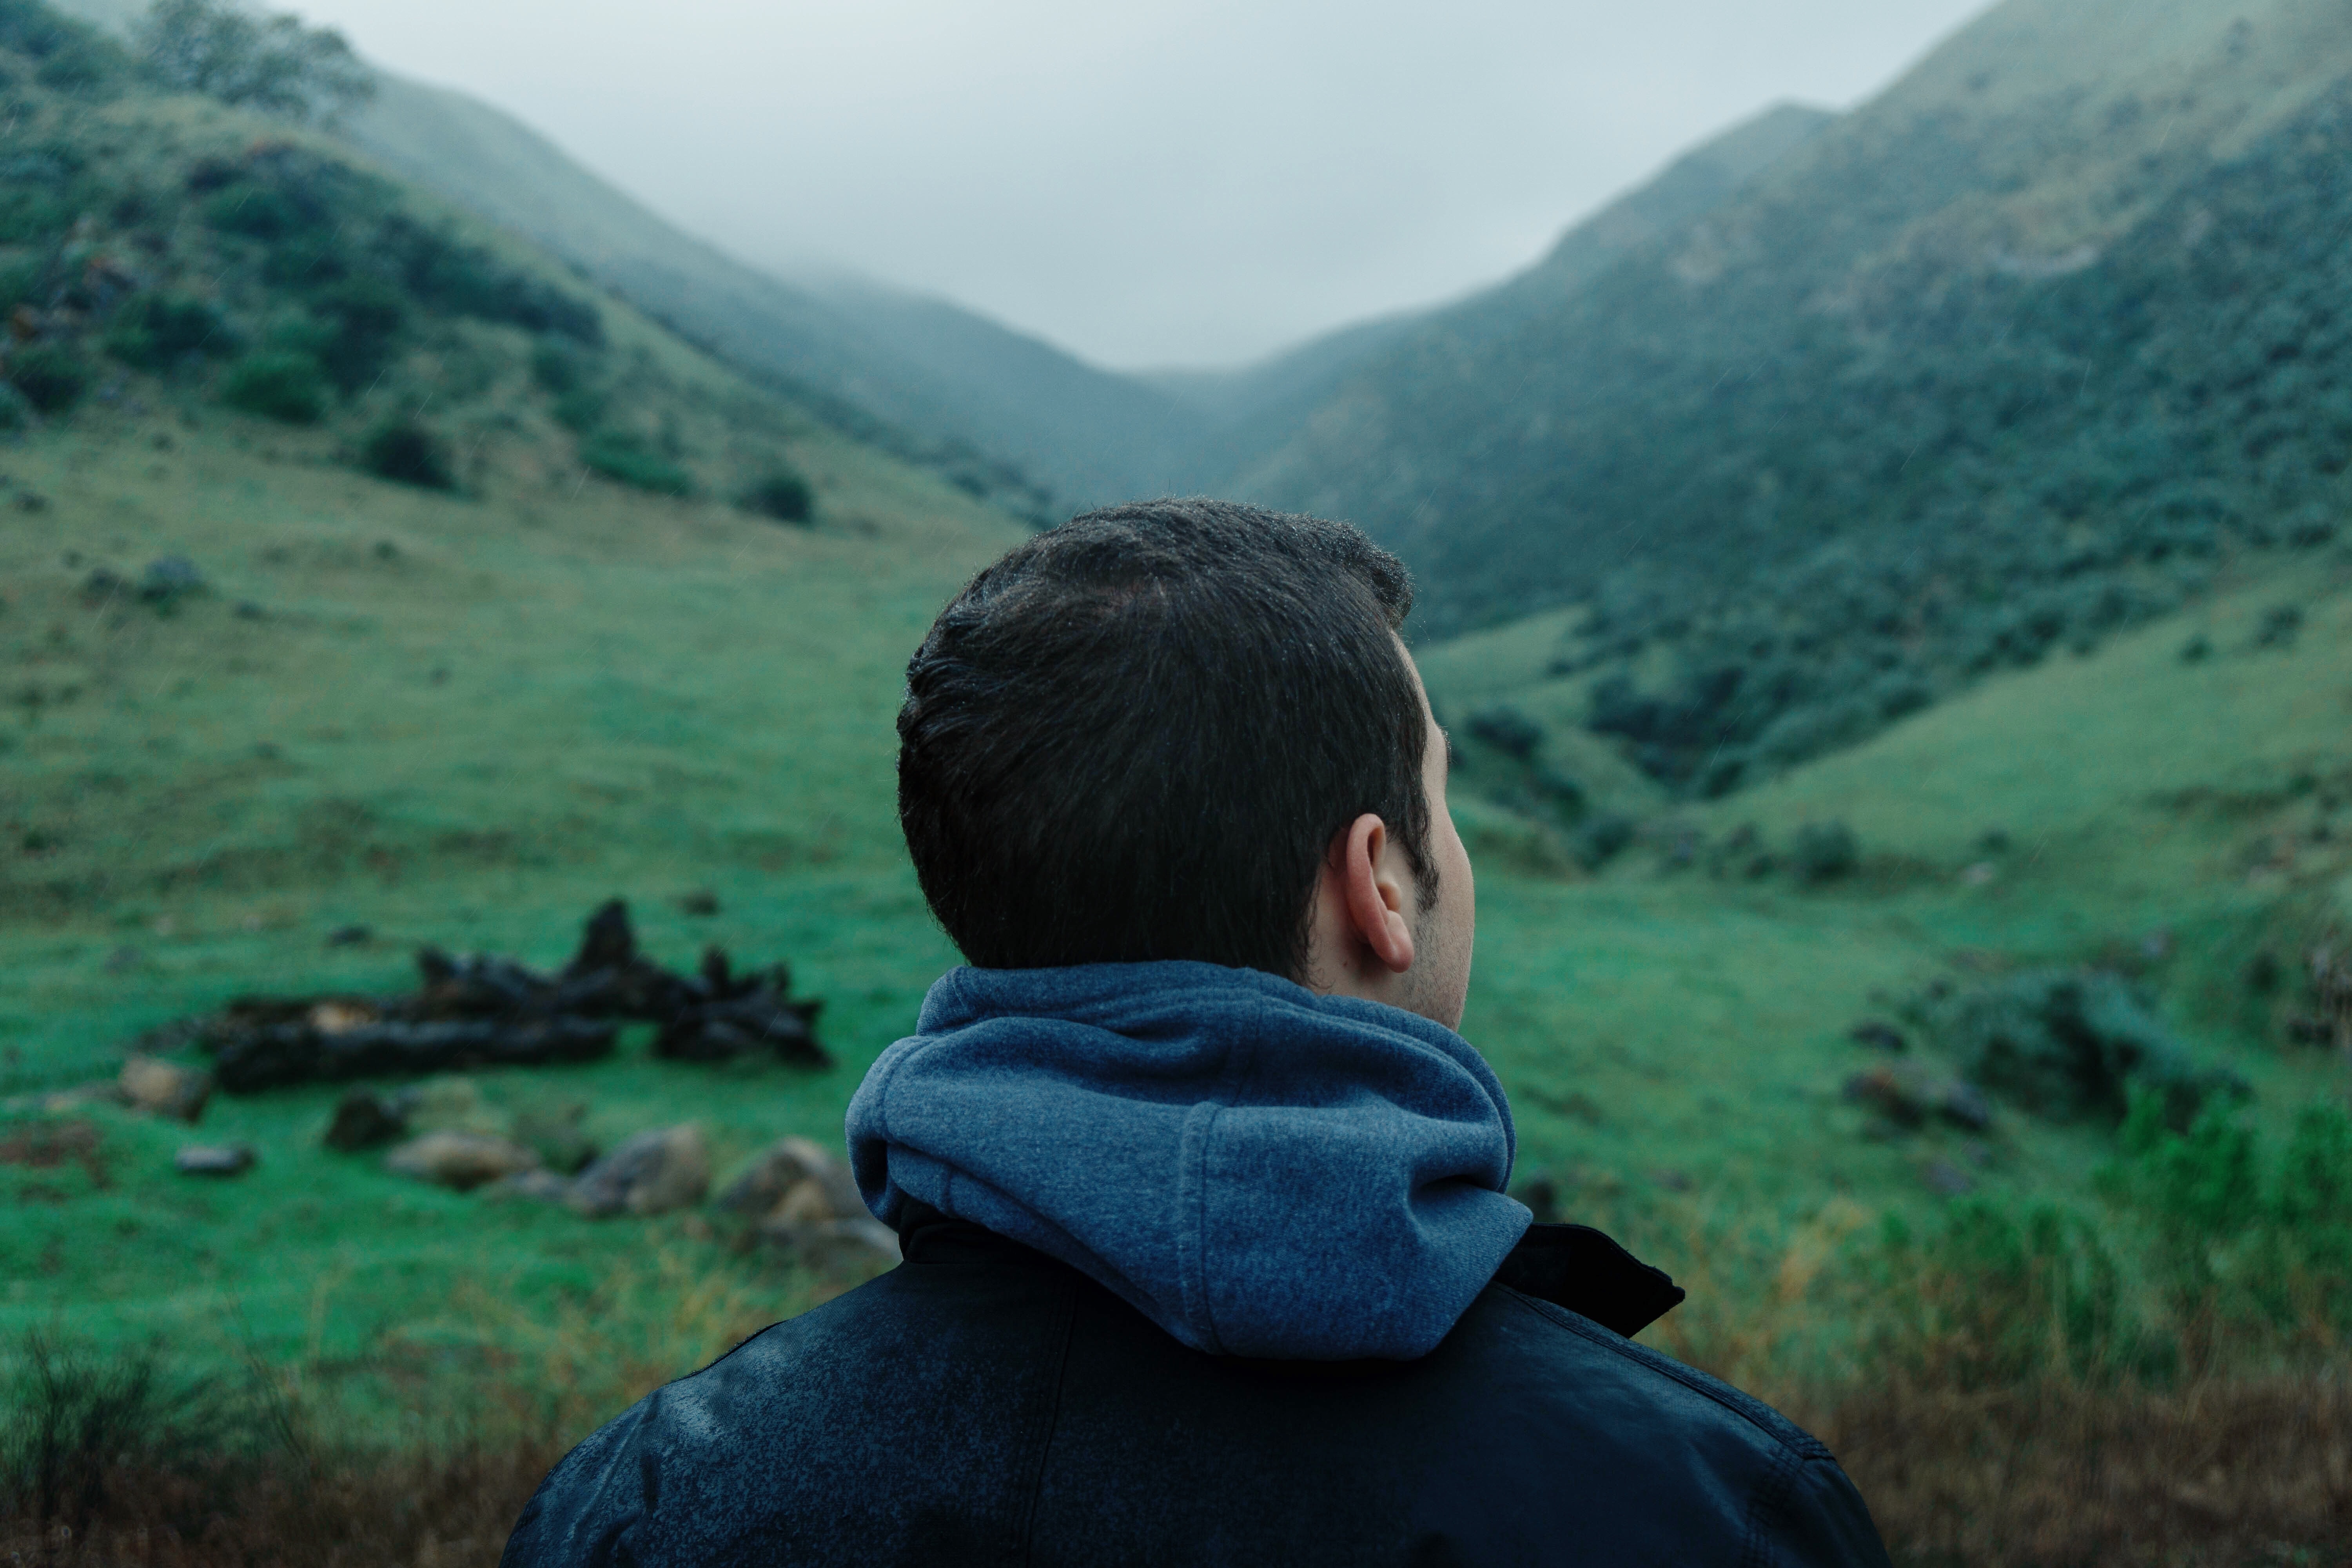
man, sea, nature, rock, wilderness, walking, mountain, hill, adventure, valley, jacket, misty